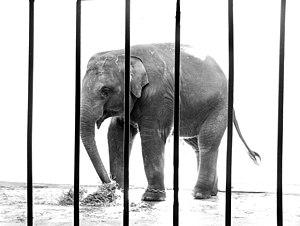
Les animaux vivants détenus par des humains et qu'on empêche de s'échapper sont dits en captivité. Le terme s'applique habituellement aux animaux sauvages détenus en confinement, mais peut également s'étendre aux animaux domestiques, comme les animaux de compagnie ou ceux issus de l'élevage. Peuvent être inclus, par exemple, les animaux de ferme, vivant chez des particuliers, en zoo, cirque ou laboratoire de recherche médicale. Les animaux captifs peuvent être classés selon les motifs, objectifs et conditions de détention.